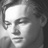
Emotion: sad